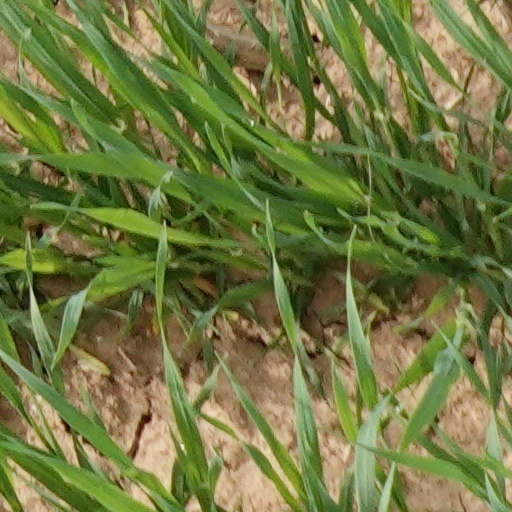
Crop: wheat